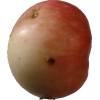
Label: Apple 10